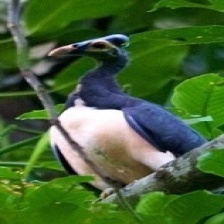
Species: MALEO
Scientific name: MACROCEPHALON MALEO